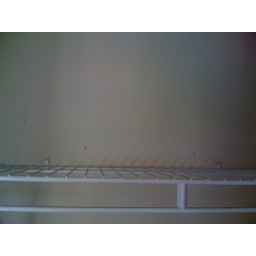
dirty wall in closet